Nomad

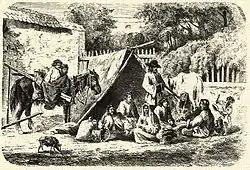
A tent of Romani nomads in Hungary, 19th century.

Pala nomads living in Western Tibet have a diet that is unusual in that they consume very few vegetables and no fruit. The main staple of their diet is "tsampa" and they drink Tibetan style butter tea. Pala will eat heartier foods in the winter months to help keep warm. Some of the customary restrictions they explain as cultural saying only that "drokha" do not eat certain foods, even some that may be naturally abundant. Though they live near sources of fish and fowl these do not play a significant role in their diet, and they do not eat carnivorous animals, rabbits or the wild asses that are abundant in the environs, classifying the latter as horse due to their cloven hooves. Some families do not eat until after the morning milking, while others may have a light meal with butter tea and "tsampa". In the afternoon, after the morning milking, the families gather and share a communal meal of tea, "tsampa" and sometimes yogurt. During winter months the meal is more substantial and includes meat. Herders will eat before leaving the camp and most do not eat again until they return to camp for the evening meal. The typical evening meal may include thin stew with "tsampa", animal fat and dried radish. Winter stew would include a lot of meat with either "tsampa" or boiled flour dumplings.